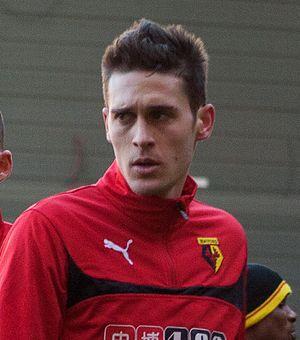
Gabriele Angella est un footballeur italien né le 28 avril 1989 à Florence. Il joue au poste de défenseur central au club de Pérouse.